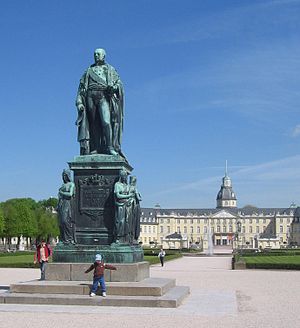
Karl Frederik af Baden / Biografi
Statue af Karl Frederik foran Karlsruhe Slot.
Storhertug Karl Frederik af Baden var markgreve af Markgrevskabet Baden-Durlach fra 1738 til 1771, markgreve af Baden fra 1771 til 1803, kurfyrste af Baden fra 1803 til 1806 og den første storhertug af Baden fra 1806 til sin død i 1811.